Junior dos Santos

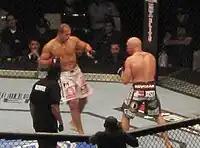
Junior dos Santos in action against Shane Carwin in the main event of "UFC 131".

On 11 January 2011, the president of the UFC, Dana White, announced that Dos Santos would be one of the coaches of The Ultimate Fighter Season 13, opposite Brock Lesnar. They were scheduled to face each other on 11 June 2011, at UFC 131, but Lesnar pulled out of the bout due to a recurrence of diverticulitis and was replaced by Shane Carwin. Dos Santos dominated Carwin and won the fight via unanimous decision, relying predominantly on his boxing skills, but showed more variety in his game by landing a couple of kicks and completing two takedowns in the third round.